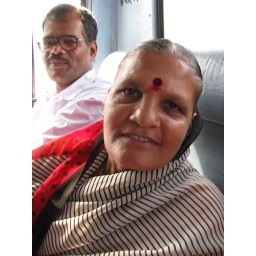
Nice woman beside me onthe bus :). On the road to Ajanta India.